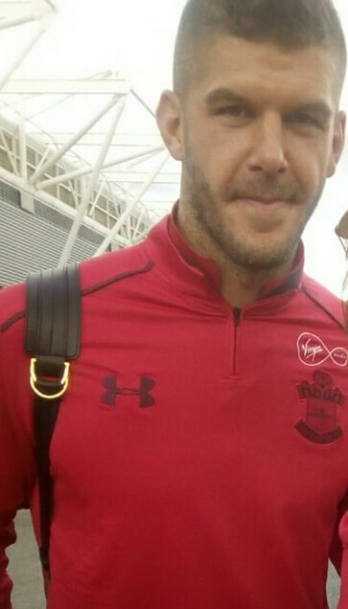
เฟรเซอร์ ฟอร์สเตอร์

| name = เฟรเซอร์ ฟอร์สเตอร์
| image = Fraser Forster.png
| caption = ฟอร์สเตอร์กับสโมสรฟุตบอลเซาแทมป์ตัน|เซาแทมป์ตันเมื่อปี 2017
| fullname = เฟรเซอร์ เจอราร์ด ฟอร์สเตอร์
| birth_place = เฮกแซม อังกฤษ
| position = ผู้รักษาประตู
| currentclub = สโมสรฟุตบอลทอตนัมฮอตสเปอร์|ทอตนัมฮอตสเปอร์
| youthclubs1 = Stocksfield
| youthyears2 = 2001–2005
| youthclubs2 = วอลล์เซนด์บอยส์คลับ
| youthyears3 = 2005–2006
| youthclubs3 = สโมสรฟุตบอลนิวคาสเซิลยูไนเต็ด|นิวคาสเซิลยูไนเต็ด
| years1 = 2006–2012
| clubs1 = สโมสรฟุตบอลนิวคาสเซิลยูไนเต็ด|นิวคาสเซิลยูไนเต็ด
| caps1 = 0
| goals1 = 0
| years2 = 2008
| clubs2 = → สโมสรฟุตบอลสต็อกพอร์ตเคาน์ตี|สต็อกพอร์ตเคาน์ตี (ยืม)
| caps2 = 6
| goals2 = 0
| years3 = 2009
| clubs3 = → สโมสรฟุตบอลบริสตอลโรเวอส์|บริสตอลโรเวอส์ (ยืม)
| caps3 = 4
| goals3 = 0
| years4 = 2009–2010
| clubs4 = → สโมสรฟุตบอลนอริชซิตี|นอริชซิตี (ยืม)
| caps4 = 38
| goals4 = 0
| years5 = 2010–2011
| clubs5 = → สโมสรฟุตบอลเซลติก|เซลติก (ยืม)
| caps5 = 36
| goals5 = 0
| years6 = 2011–2012
| clubs6 = → สโมสรฟุตบอลเซลติก|เซลติก (ยืม)
| caps6 = 33
| goals6 = 0
| years7 = 2012–2014
| clubs7 = สโมสรฟุตบอลเซลติก|เซลติก
| caps7 = 71
| goals7 = 0
| years8 = 2014–2022
| clubs8 = สโมสรฟุตบอลเซาแทมป์ตัน|เซาแทมป์ตัน
| caps8 = 134
| goals8 = 0
| years9 = 2019–2020
| clubs9 = → สโมสรฟุตบอลเซลติก|เซลติก (ยืม)
| caps9 = 28
| goals9 = 0
| years10 = 2022–
| clubs10 = สโมสรฟุตบอลทอตนัมฮอตสเปอร์|ทอตนัมฮอตสเปอร์
| caps10 = 0
| goals10 = 0
| nationalyears1 = 2013–
| nationalteam1 = ฟุตบอลทีมชาติอังกฤษ|อังกฤษ
| nationalcaps1 = 6
| nationalgoals1 = 0
เฟรเซอร์ เจอร์ราร์ด ฟอสเตอร์ (; เกิด 17 มีนาคม ค.ศ. 1988) เป็นนักฟุตบอลชาวอังกฤษ ปัจจุบันเล่นในตำแหน่งผู้รักษาประตูให้แก่สโมสรฟุตบอลทอตนัมฮอตสเปอร์|ทอตนัมฮอตสเปอร์ สโมสรในพรีเมียร์ลีก
==อ้างอิง==
==แหล่งข้อมูลอื่น==
*
* Player Profile - Fraser Foster Newcastle United
* Fraser Forster Celtic FC
* Player Profile - Fraser Forster Premier League
หมวดหมู่:นักฟุตบอลชาวอังกฤษหมวดหมู่:นักฟุตบอลทีมชาติอังกฤษ
หมวดหมู่:ผู้เล่นสโมสรฟุตบอลนิวคาสเซิลยูไนเต็ด
หมวดหมู่:ผู้เล่นสโมสรฟุตบอลนอริชซิตี
หมวดหมู่:ผู้รักษาประตูฟุตบอล
หมวดหมู่:ผู้เล่นสโมสรฟุตบอลเซลติก
หมวดหมู่:ผู้เล่นในฟุตบอลโลก 2014
 หมวดหมู่:ผู้เล่นสโมสรฟุตบอลเซาแทมป์ตัน
 หมวดหมู่:ผู้เล่นสโมสรฟุตบอลทอตนัมฮอตสเปอร์
หมวดหมู่:ผู้เล่นในฟุตบอลชิงแชมป์แห่งชาติยุโรป 2016
หมวดหมู่:บุคคลจากเฮกซัม